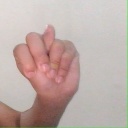
अक्षर: न